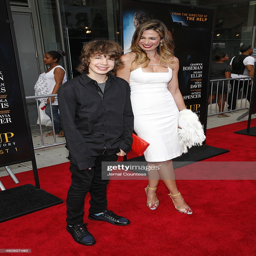
man and presenter attend the premiere .